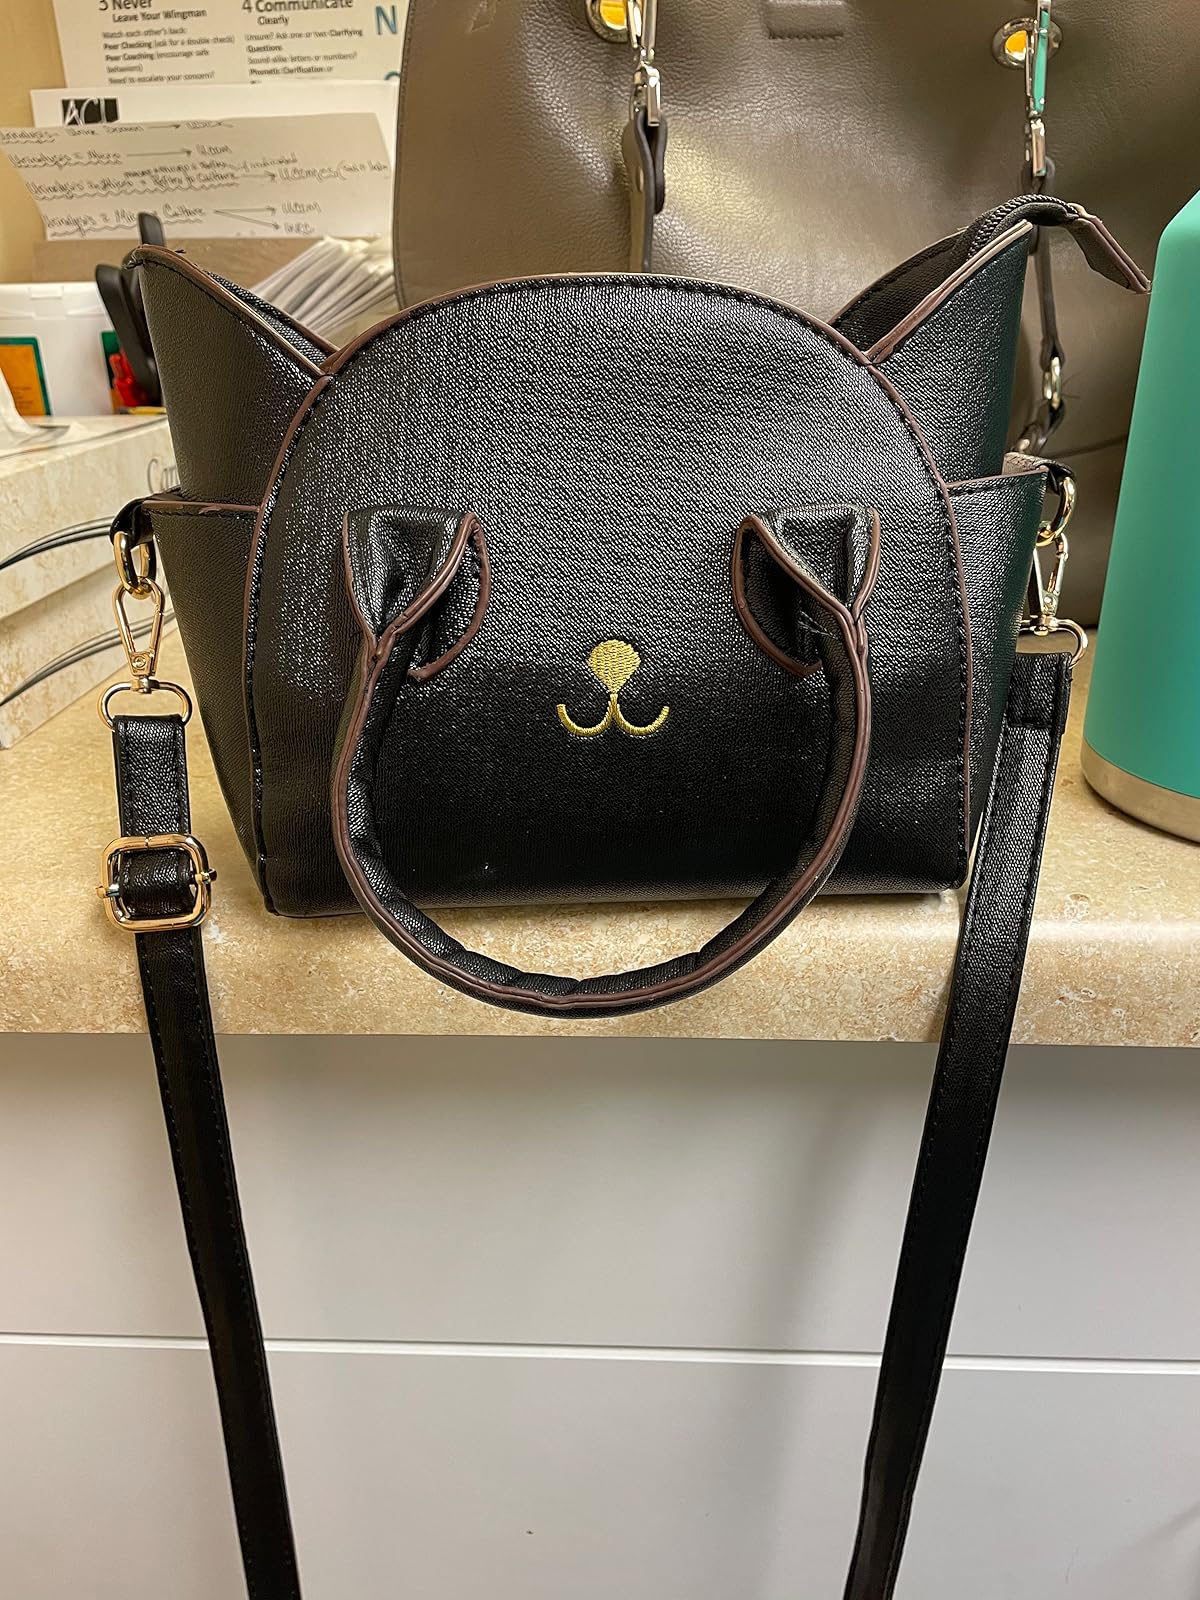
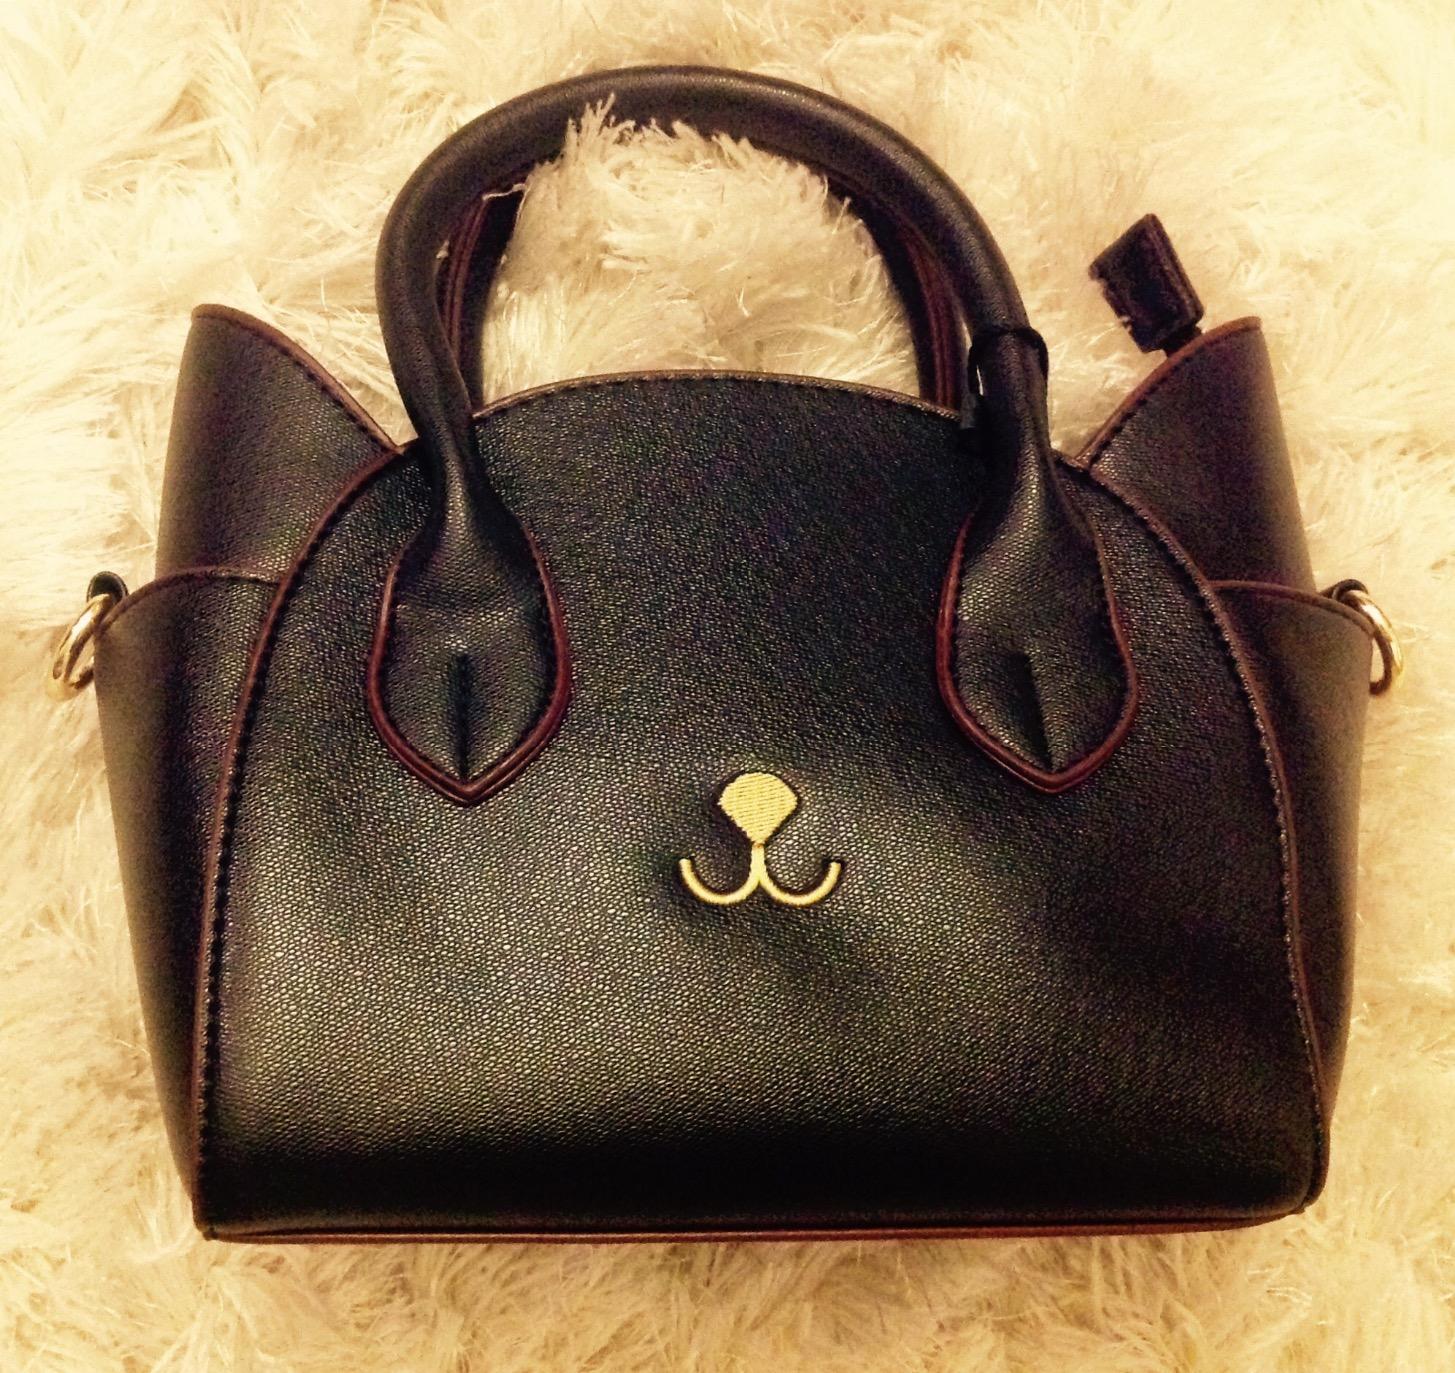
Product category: accessories_handbag
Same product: yes